Geo. Hall & Sons

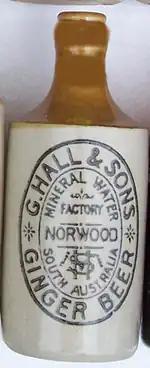
"Stonie" (non-alcoholic) ginger beer gained its name from the ceramic bottles they were sold in.

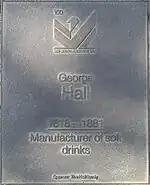
Commemorative plaque on the Jubilee 150 Walkway

Geo. Hall & Sons, more recently known as Halls, was a soft drink manufacturer founded in 1849 in Marryatville, South Australia (a suburb of Adelaide) by English immigrant George Hall (1818-1881). The plant later moved to Norwood, using water from natural springs. Its most well-known product was ginger beer, popularly known as "Stonie's". After George's death, the company continued to be owned by his descendants, until it was taken over in 1972. The Halls brand name was discontinued in 2000, before being relaunched in 2023 under new ownership.